Almen round

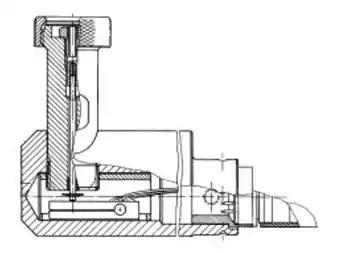
Cross-section through online monitoring sensor

Other than the Almen strip method with the two steps: 1. Processing with holder and 2. Measuring with gage, the Almen round technique combines those activities. The specimen holder is complemented with a measuring system, e.g. a distance sensor system of various kinds to complete the monitoring sensor. While bombarded by shot, the captured Almen round gets bent towards the direction of the attack. The linear transformation gets converted into an electric signal sent to a processing unit. With calibration discs, errors will be minimalized. For the offline measuring of an individual round, the online monitoring sensor or an appropriate device will also be used.